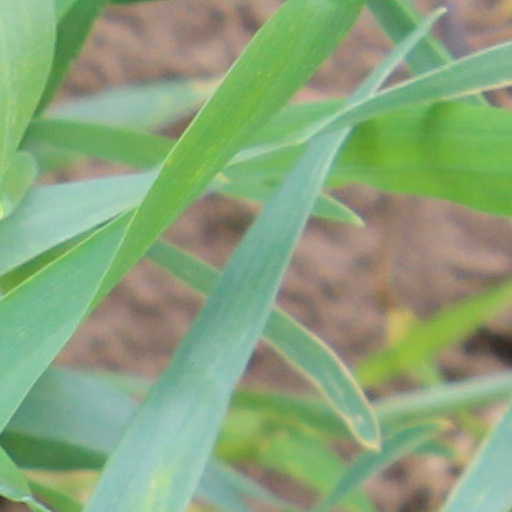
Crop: wheat